Virginia Bruce

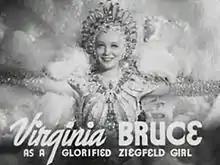
Trailer for "The Great Ziegfeld" (1936)

Bruce is credited with introducing the Cole Porter standard "I've Got You Under My Skin" in the 1936 film "Born to Dance". The same year, she costarred in the MGM musical "The Great Ziegfeld". She also performed periodically on radio. In 1949, for example, Bruce starred in "Make Believe Town", a 30-minute afternoon drama broadcast daily on CBS Radio. In the early 1960s, she retired from films.